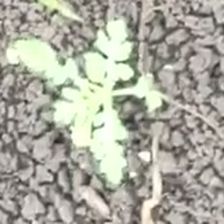
Weed species: Gajar_gavat_(Parthenium hysterophorus)